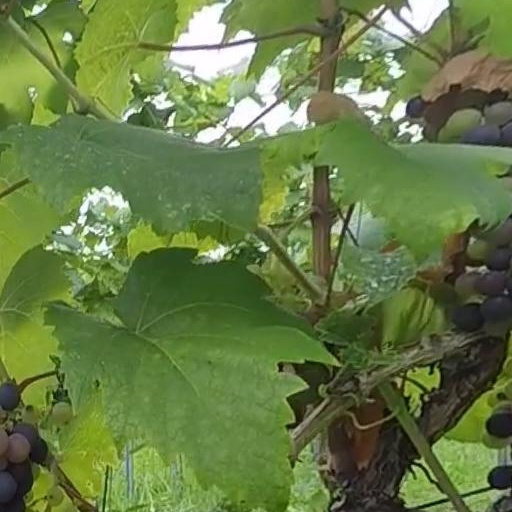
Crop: grape